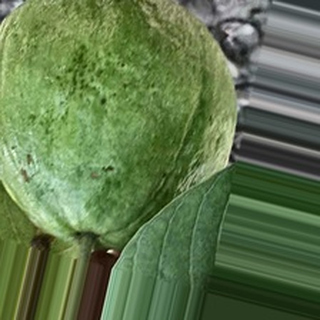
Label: healthy_guava